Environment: real
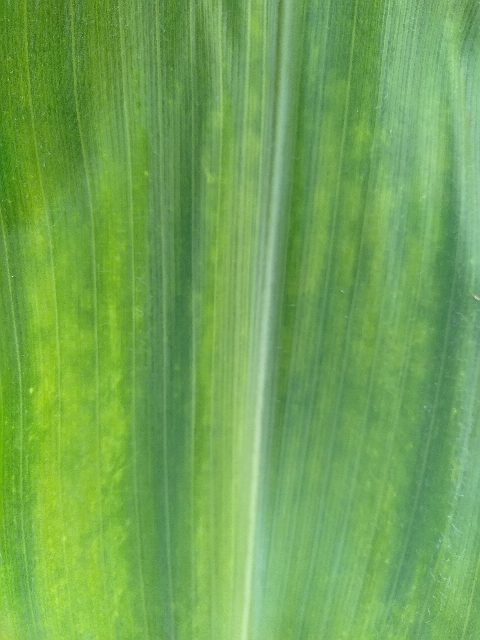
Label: lethal_necrosis